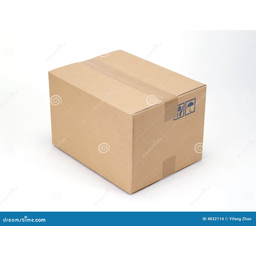
Label: cardboard